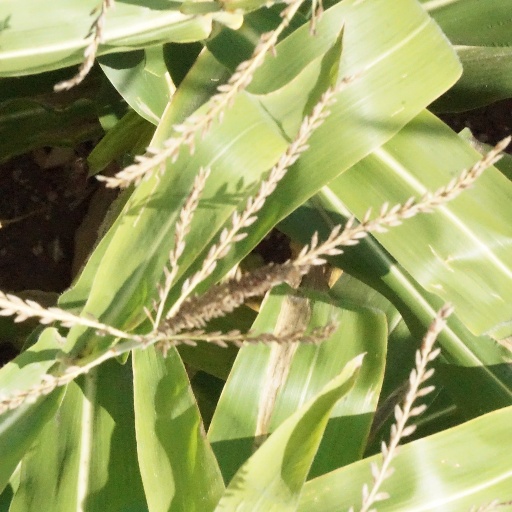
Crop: maize; corn